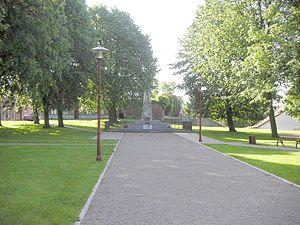
Monument aux morts de Oisy-le-Verger (Pas-de-Calais). Morts pour la France (en 1914-18 et 1940-45). Monument installé sur la Place Verte. Padawane
Oisy-le-Verger est une commune française située dans le département du Pas-de-Calais en région Hauts-de-France.